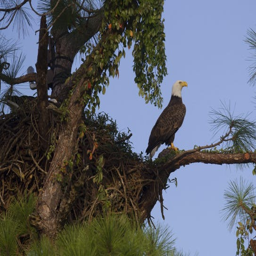
person the famous bald eagle on a branch near the camera